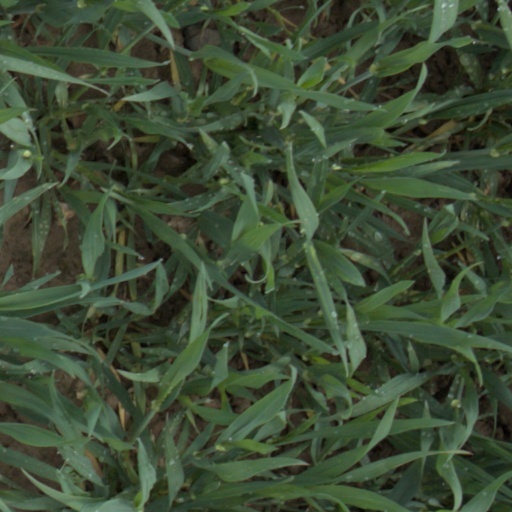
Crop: wheat